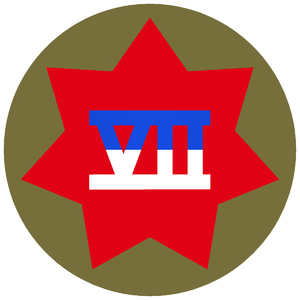
Le VIIᵉ corps d'armée des États-Unis était, avec le Vᵉ corps d'armée des États-Unis, l'un des principaux corps de la 7ᵉ armée des États-Unis durant la guerre froide. Son quartier général était situé à Kelley Barracks, à Stuttgart.
Le 12ᵉ groupe d'armées des États-Unis - Twelfth United States Army Group - est la plus grande et plus puissante formation terrestre de l'histoire des États-Unis. Ce groupe d'armées contrôlait la majeure partie des forces de l'armée de terre des États-Unis sur le front ouest lors de la Seconde Guerre mondiale et a été l'un des trois groupes d'armées du Supreme Headquarters Allied Expeditionary Force. Il était commandé par le Général Omar Bradley et son quartier général fut installé à Londres le 14 juillet 1944.